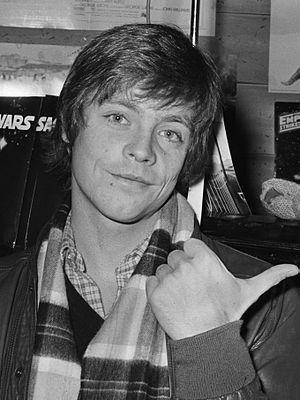
Mark Hamill est un acteur américain, né le 25 septembre 1951 à Oakland. Il est célèbre pour tenir le rôle de Luke Skywalker dans la première trilogie de la saga Star Wars et, trois décennies plus tard, dans la troisième trilogie.